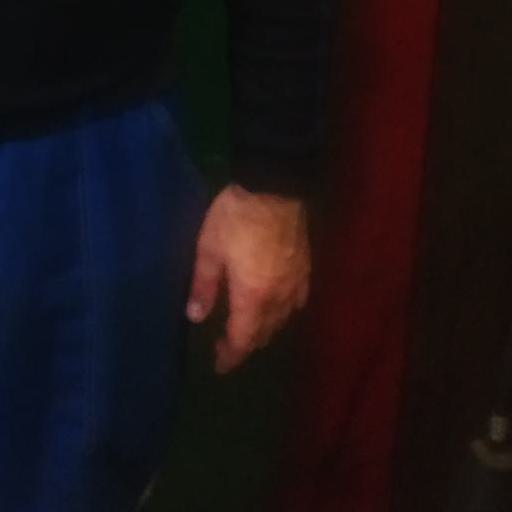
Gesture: no_gesture